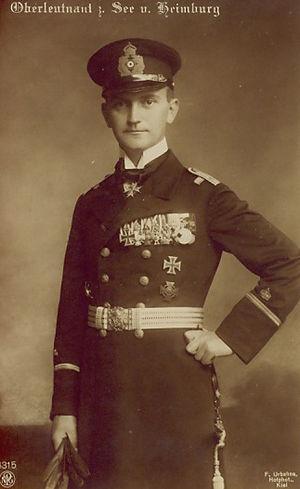
Heino von Heimburg, né à Hanovre le 24 octobre 1889 et mort près de Stalingrad en octobre 1945, est un militaire des sous-marins allemands de la Première Guerre mondiale. Juge dans un tribunal nazi, pendant la Seconde Guerre mondiale, il est recherché comme criminel de guerre et meurt dans un camp soviétique.